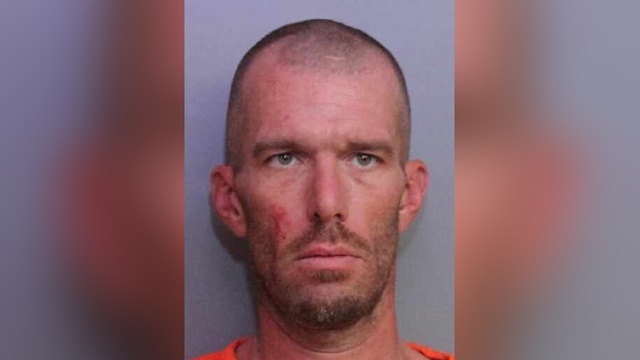
Gender: men